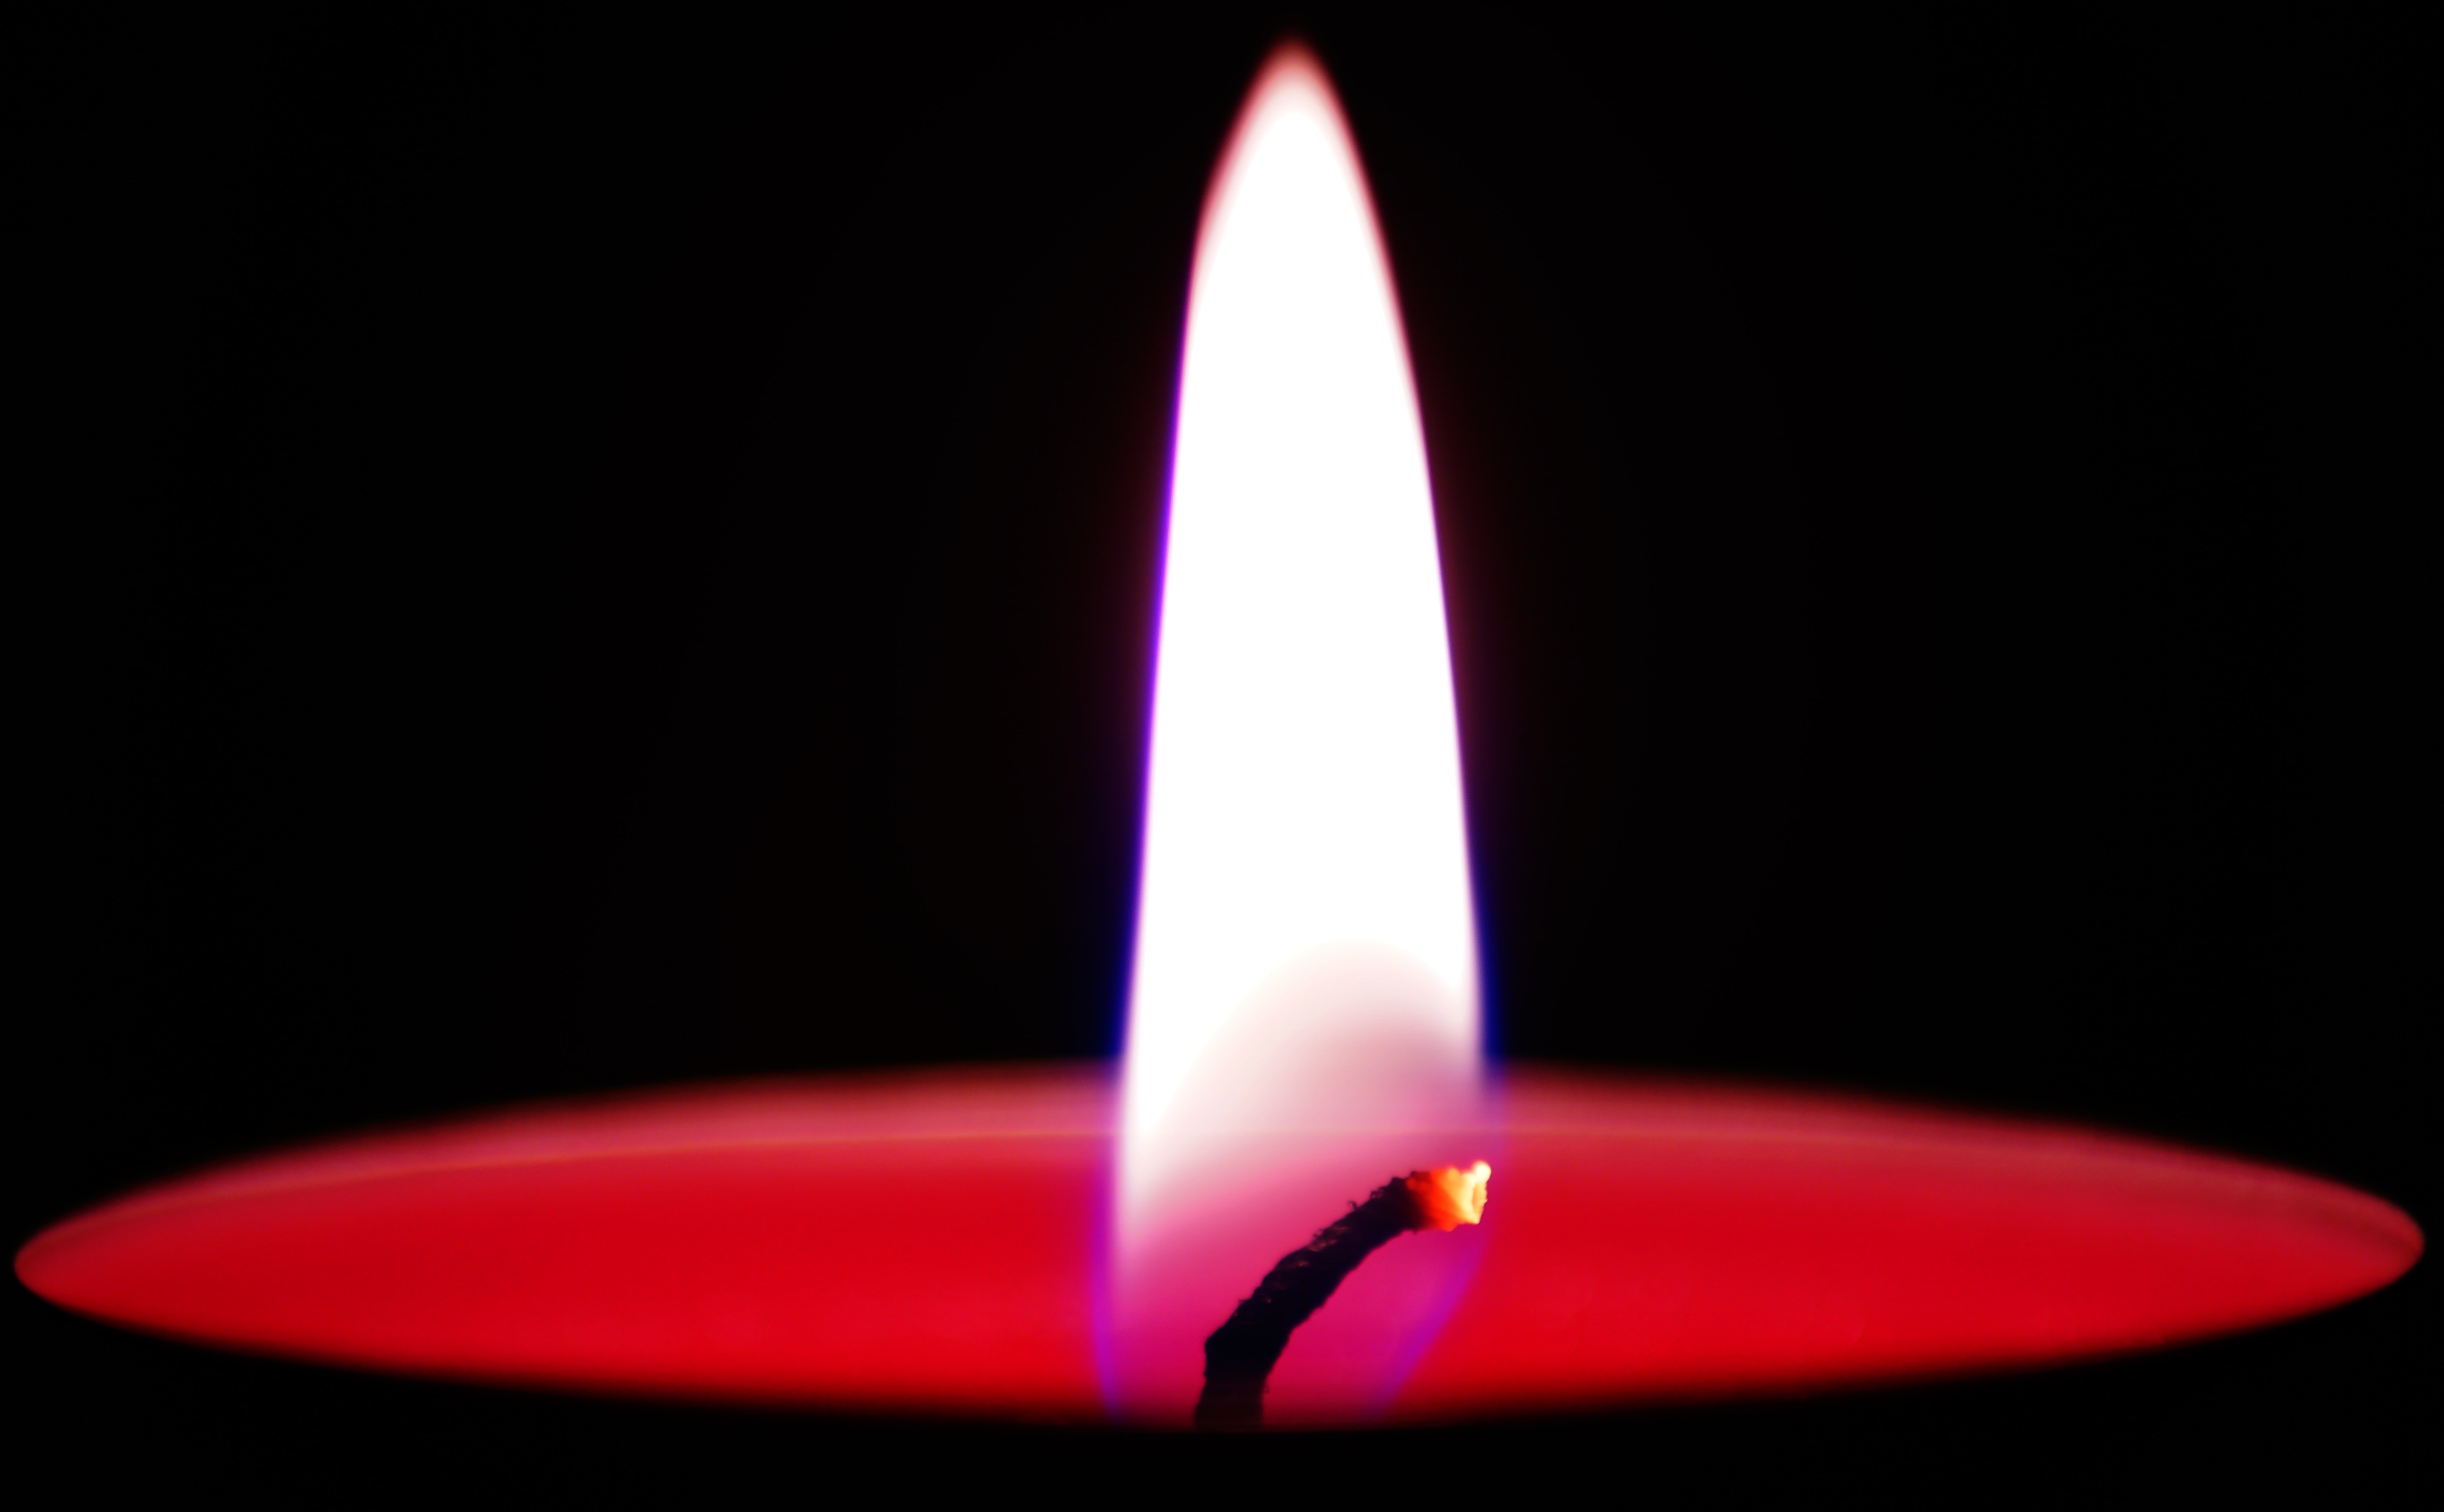
flame, lighting, light, candle, fire, wax, darkness, still life photography, flameless candle